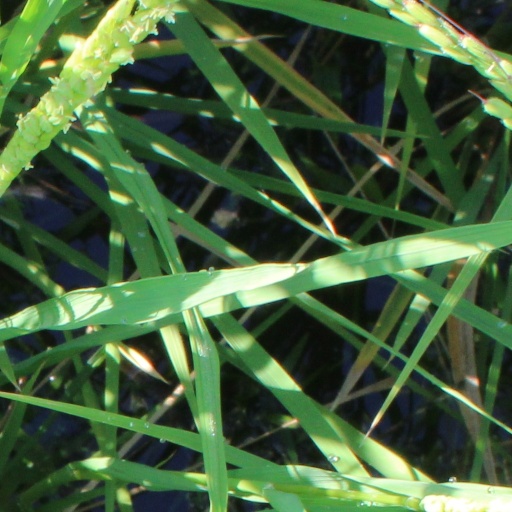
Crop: rice